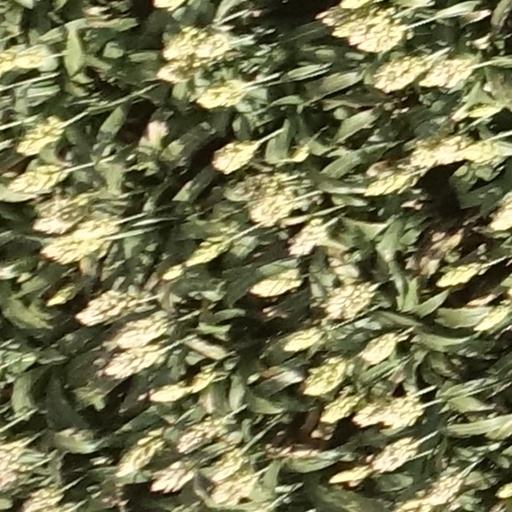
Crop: sorghum